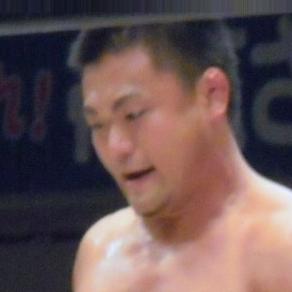
Age: 30